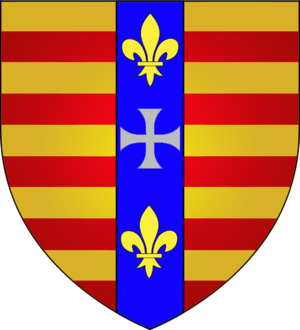
Burmerange
Burmeranges våben
Burmerange er en kommune og et byområde i Luxembourg. Kommunen, som har et areal på 13,37 km², ligger i kantonen Remich i distriktet Grevenmacher. I 2005 havde kommunen 978 indbyggere.